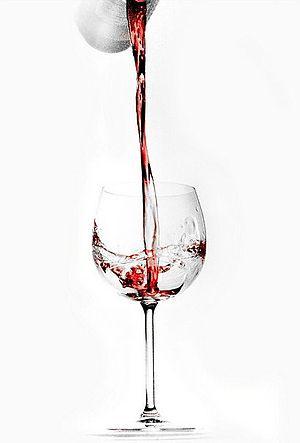
Verre de rosé